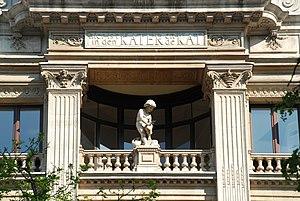
Belgique - Bruxelles - Maison des Chats (1872-1785
La Maison des Chats est un édifice construit en 1873-1875 à Bruxelles en Belgique par l'architecte Henri Beyaert, à la suite des travaux de voûtement de la Senne et de la création des « boulevards du Centre ».